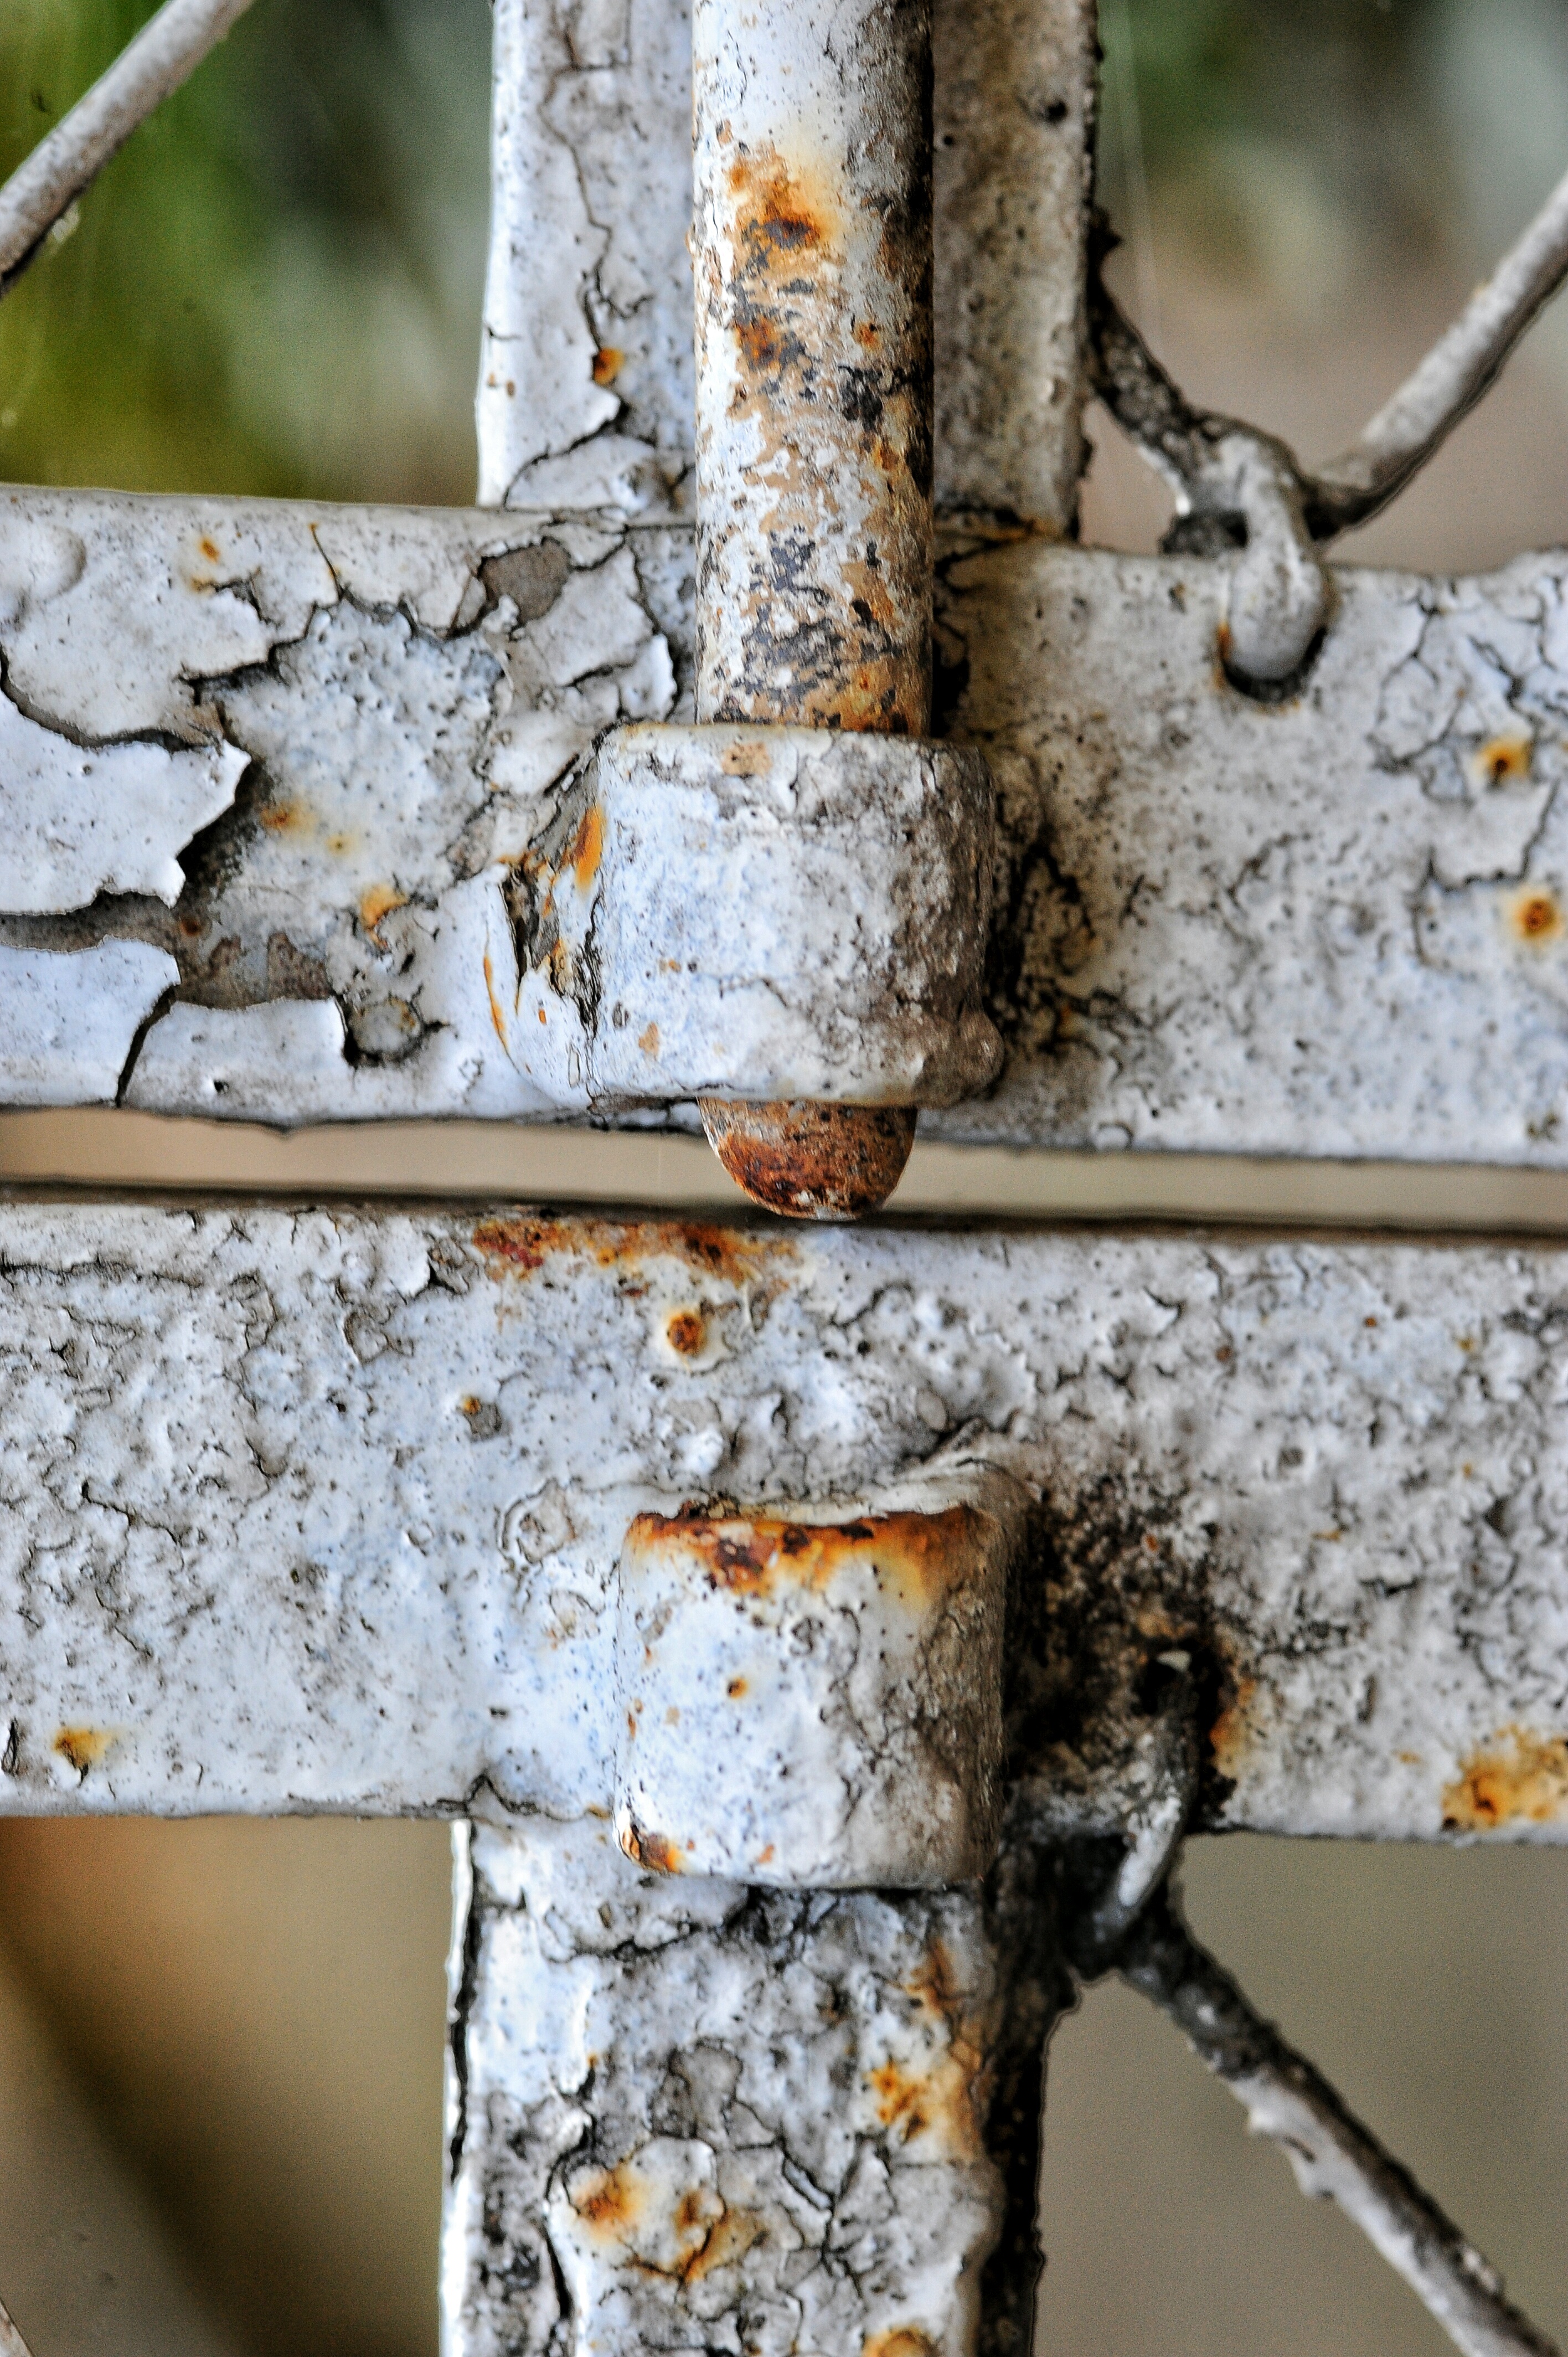
tree, branch, winter, plant, wood, white, texture, leaf, trunk, wall, rust, spring, color, autumn, artistic, paint, season, material, twig, close up, drawing, iron, the framework, historian, woody plant